William Wilkins (American politician)

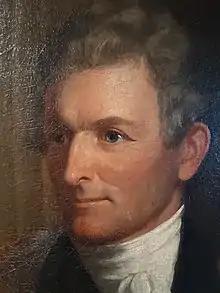
William Wilkins in 1834 when he served in the U.S. Senate from PA painted by James Bowman.

Wilkins was elected as a Jacksonian Democrat to the United States Senate from Pennsylvania and served from March 4, 1831, to June 30, 1834, when he resigned. He was Chairman of the United States Senate Committee on the Judiciary from the 22nd United States Congress and Chairman of the United States Senate Committee on Foreign Relations for the 23rd United States Congress. Following his departure from Congress, Wilkins served as United States Minister to Russia for the United States Department of State from 1834 to 1836. He resumed private practice in Pittsburgh from 1836 to 1843. He was an unsuccessful candidate for election to the 27th United States Congress in 1840.